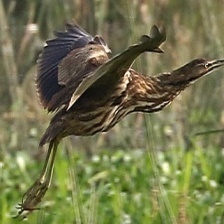
Species: AMERICAN BITTERN
Scientific name: BOTAURUS LENTIGINOSUS